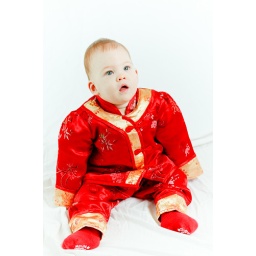
girl in red